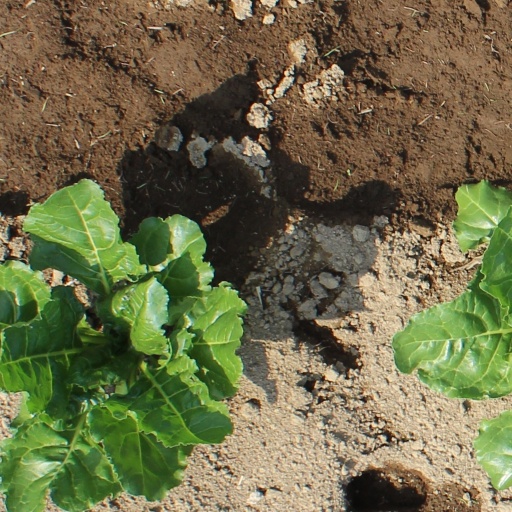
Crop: sugar beet